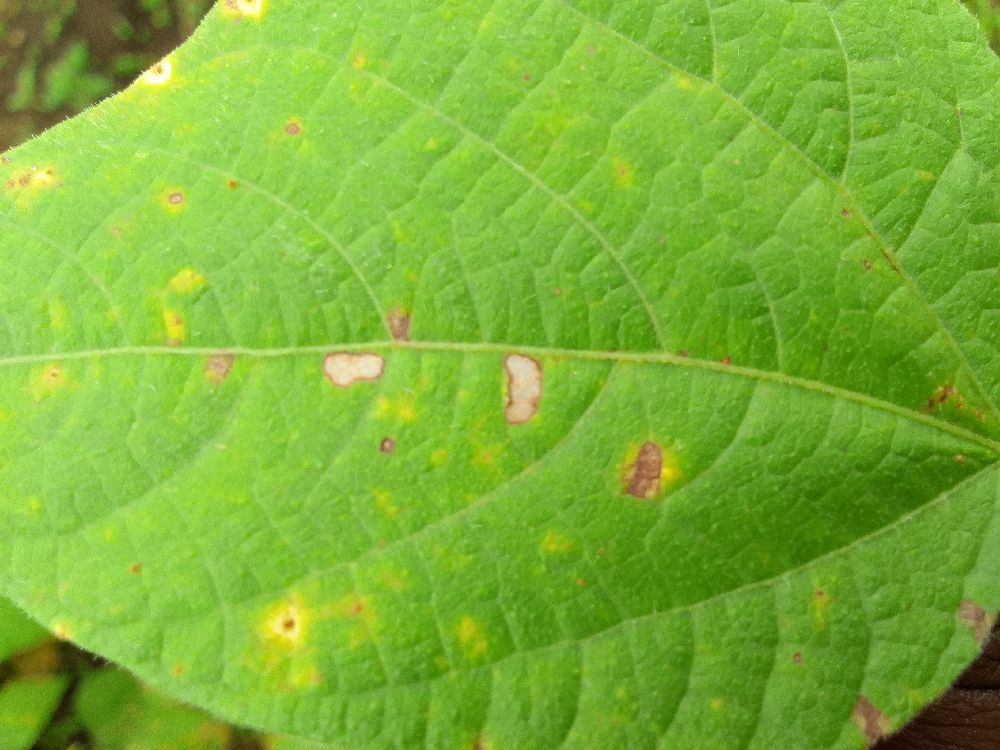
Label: rust